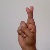
The image shows a hand gesture representing the letter 'R' in Indian Sign Language.